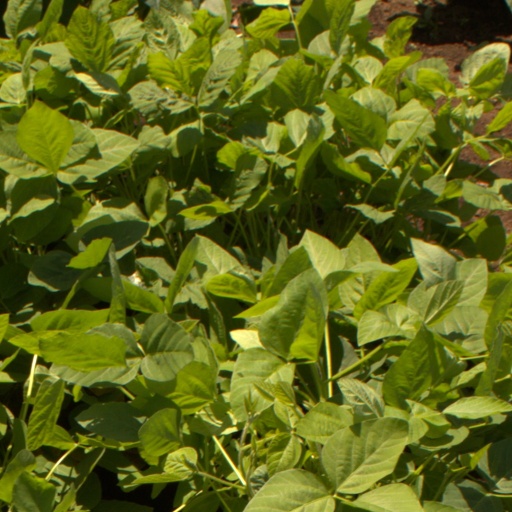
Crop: soybean